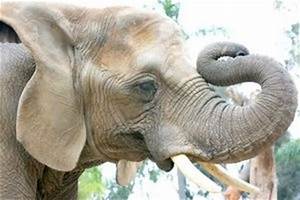
Label: elephant